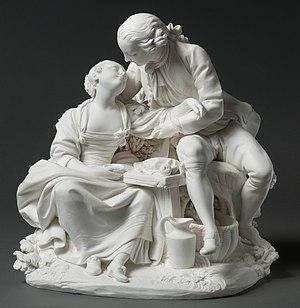
Annette et Lubin sont deux personnages d'un conte moral de Jean-François Marmontel de 1761. L'histoire réelle de Marie Schmitz et Gilles Dewalt de Spa serait à l'origine de ce conte, mais l'historien spadois Guy Peeters a récemment affirmé le contraire de façon documentée. Ils deviendront cependant de leur vivant « Annette et Lubin de Spa », donnant leur nom à la colline au sommet de laquelle ils résidaient.